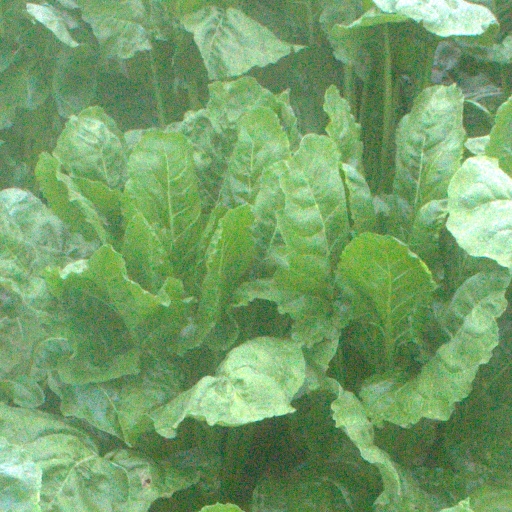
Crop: sugar beet